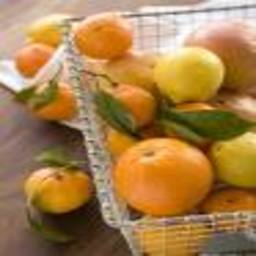
Label: Orange